Rodney Scott (pitmaster)

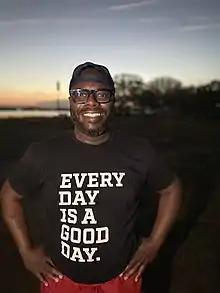
Rodney Scott in Charleston, SC

Rodney Scott (born November 1, 1971) is an American chef and whole-hog barbecue pitmaster from Hemingway, South Carolina. In 2018 Scott was named Best Chef: Southeast by the James Beard Foundation, only the second pitmaster to win a James Beard chef award.